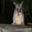
Label: possum